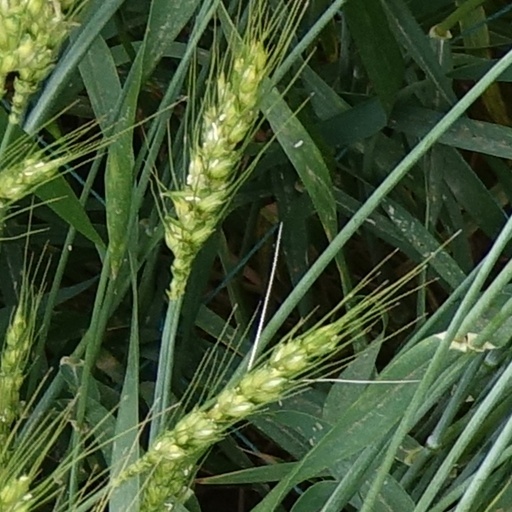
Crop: wheat